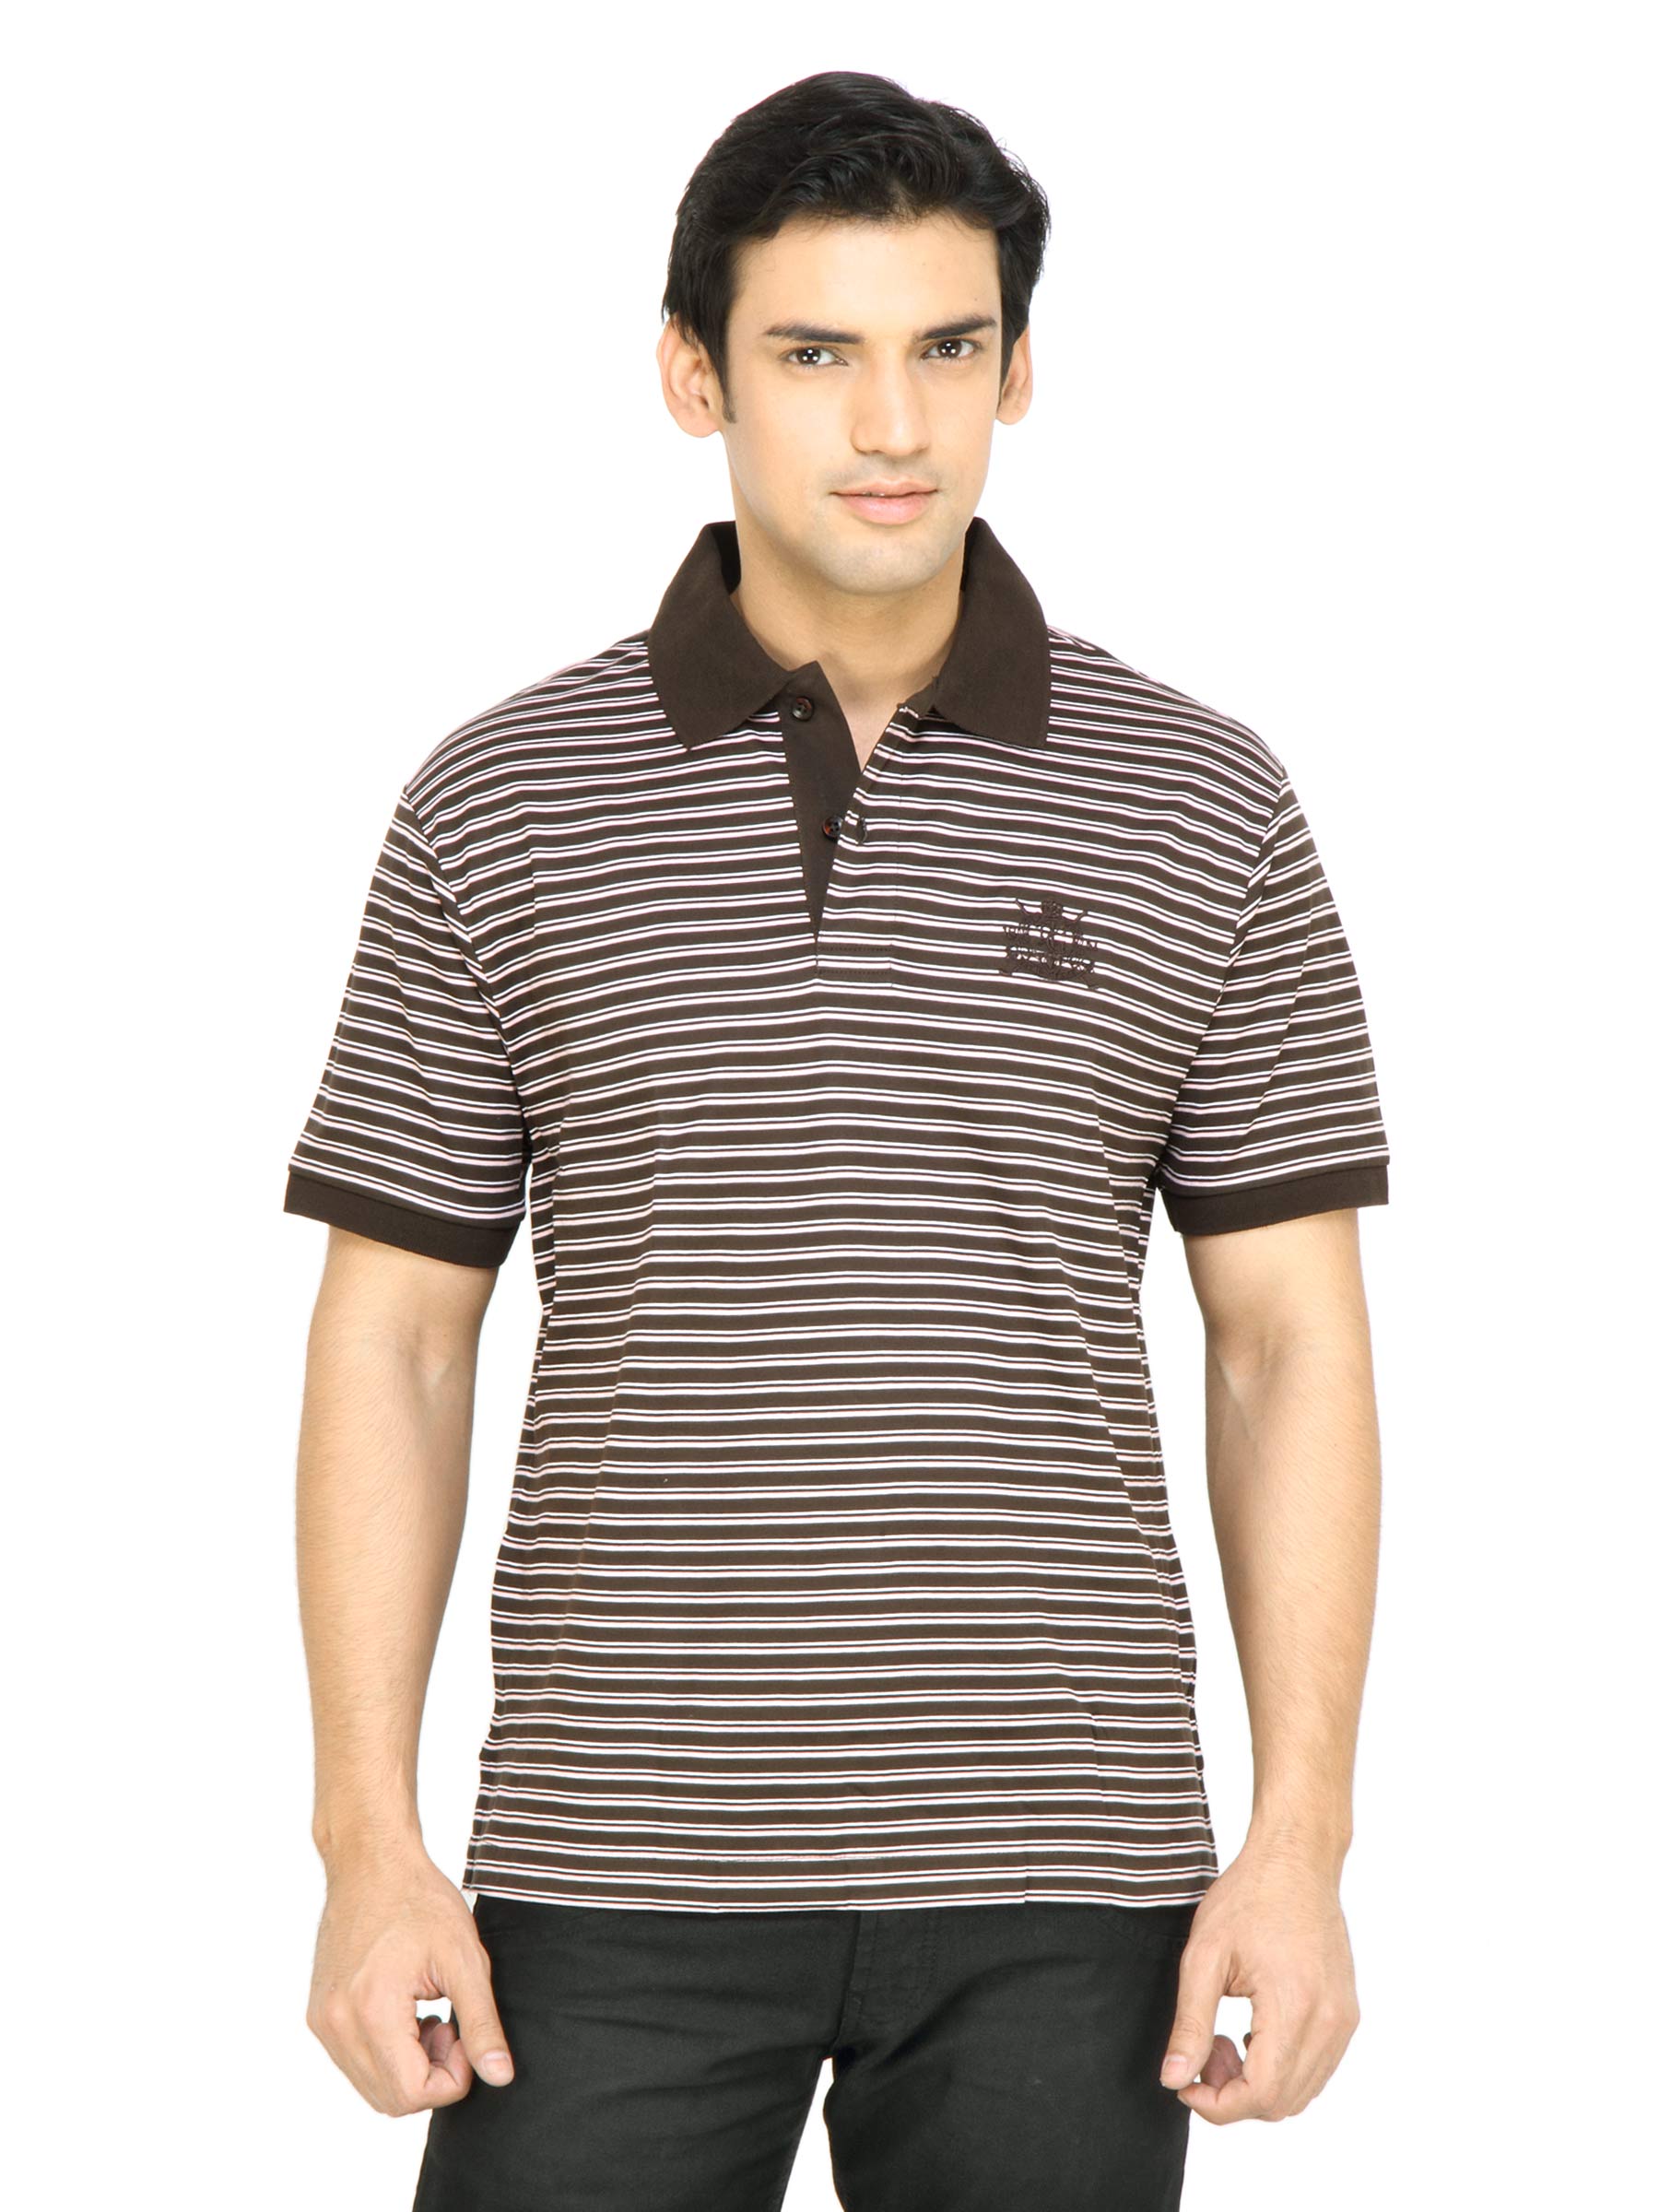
Arrow Sport Men Brown Striped T-shirt
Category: Apparel / Topwear / Tshirts
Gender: Men
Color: Brown
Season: Fall 2011
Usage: Casual